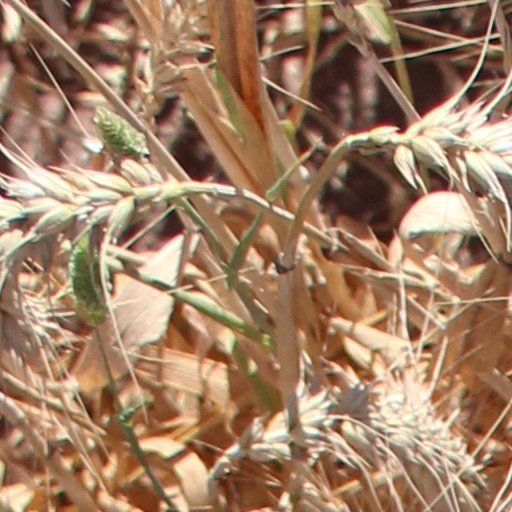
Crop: wheat